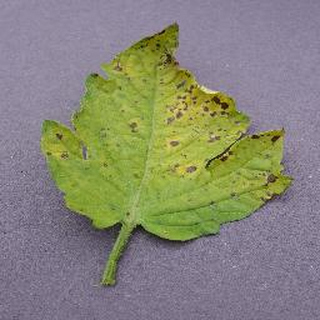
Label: tomato_septoria_leaf_spot